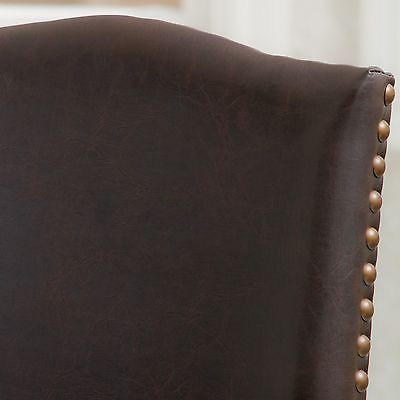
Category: chair